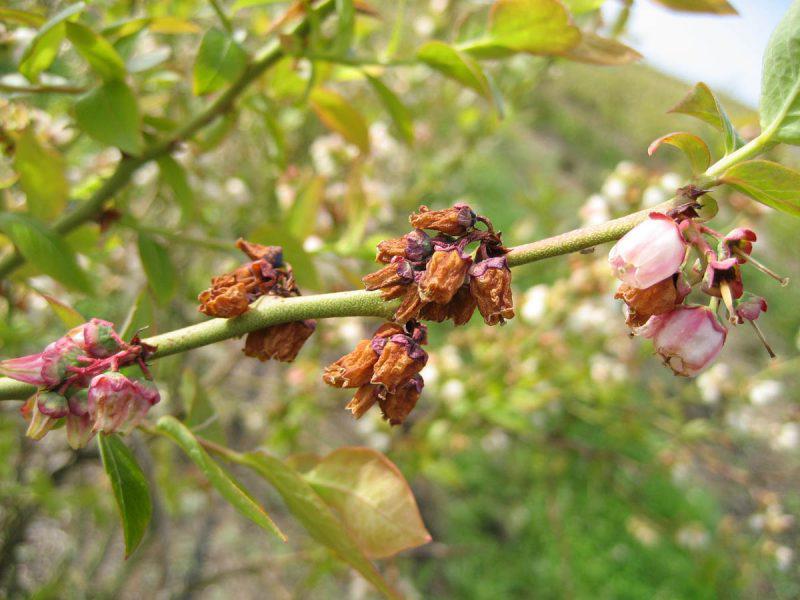
Plant: Blueberry
Disease: blueberry scorch